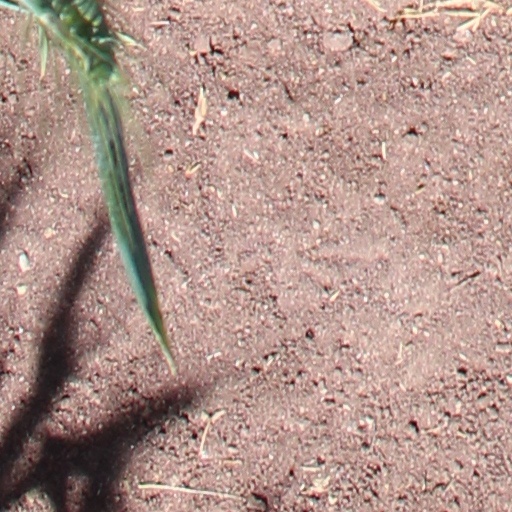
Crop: wheat